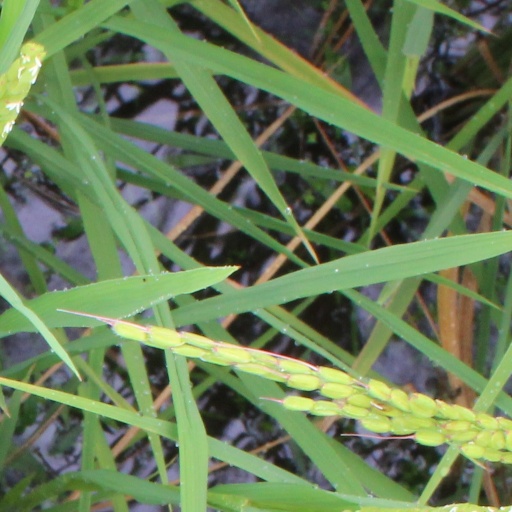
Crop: rice